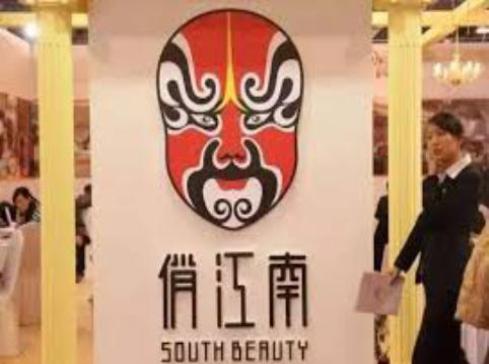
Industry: Others